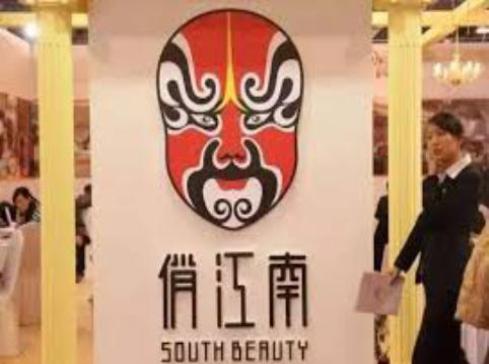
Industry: Others